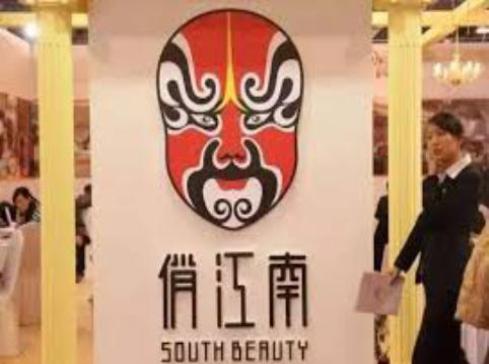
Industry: Others